Heinrich von Brühl

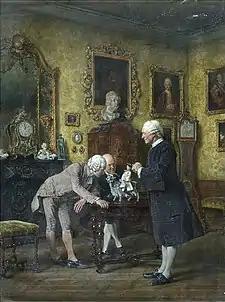
"Count Brühl's Goat" by Carl Seiler depicting Brühl showing off his extravagant Meissen porcelain. Victoria and Albert Museum

Brühl was born in Gangloffsömmern the son of Johann Moritz von Brühl, a noble who held the office of the "Oberhofmarschall" at the court of Saxe-Weissenfels (ruled by a cadet branch of the Albertine House of Wettin), by his first wife Erdmuth Sophie v. d. Heide. His father was ruined and compelled to part with his family estate, which passed into the hands of the prince. Under Duke Christian of Saxe-Weissenfels von Brühl was first placed as page with the dowager duchess, and was then received at her recommendation into the court of the Electorate of Saxony at Dresden as a "Silberpage" on 16 April 1719. He rapidly acquired the favour of the Elector Frederick Augustus I of Wettin, surnamed the Strong, who, in 1697, had been elected King of Poland (as Augustus II). Brühl was largely employed in procuring money for his extravagant master. He became Chief Receiver of Taxes and Minister of the Interior of Saxony in 1731.